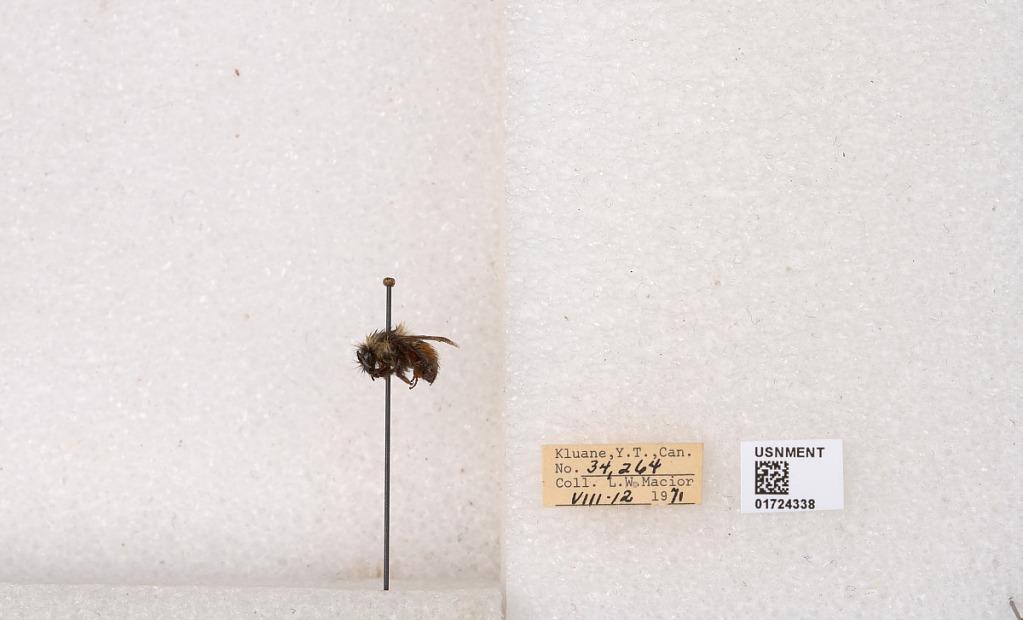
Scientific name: Bombus (Pyrobombus) sylvicola Kirby
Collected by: L. Macior
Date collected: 1971-8-12
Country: Canada
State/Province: Yukon Teritory
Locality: Kluane National Park and Reserve
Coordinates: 60.7493, -139.504